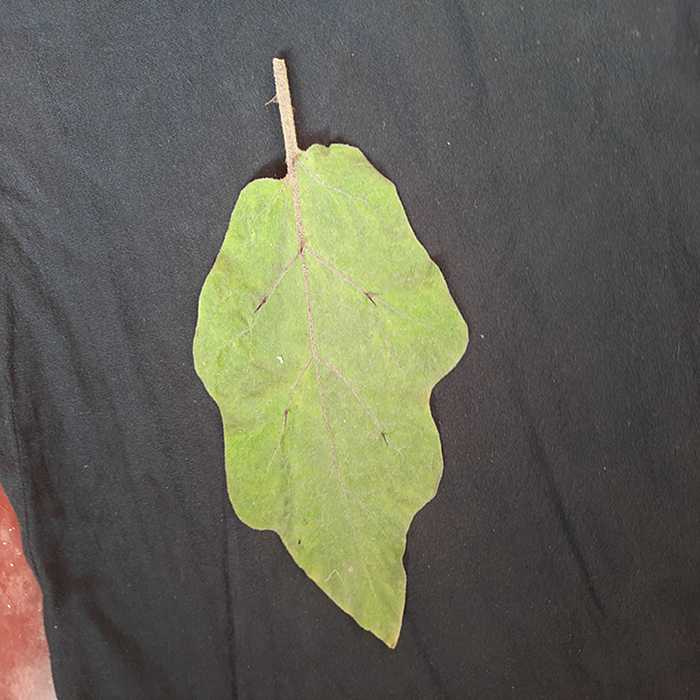
Plant: Eggplant
Label: Eggplant fresh leaf